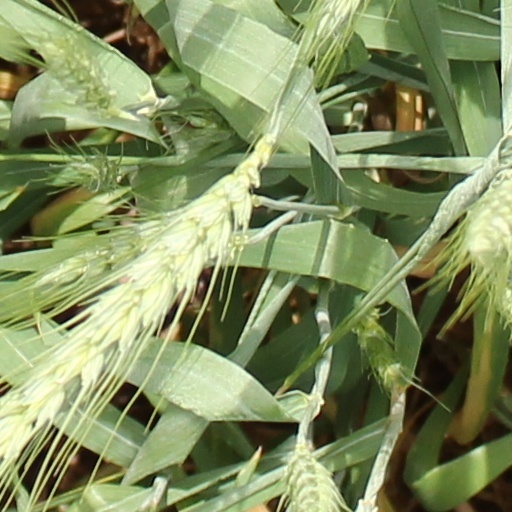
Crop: wheat